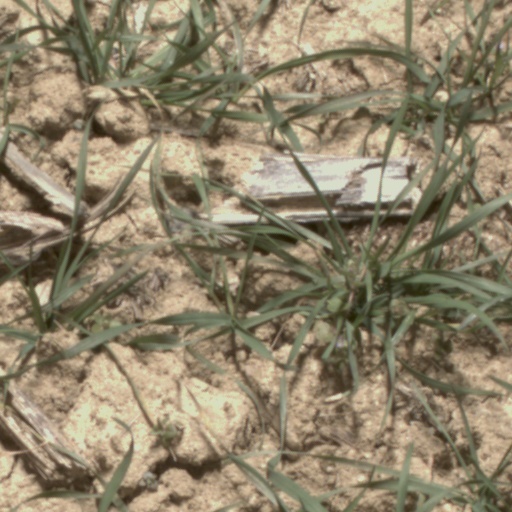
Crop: wheat